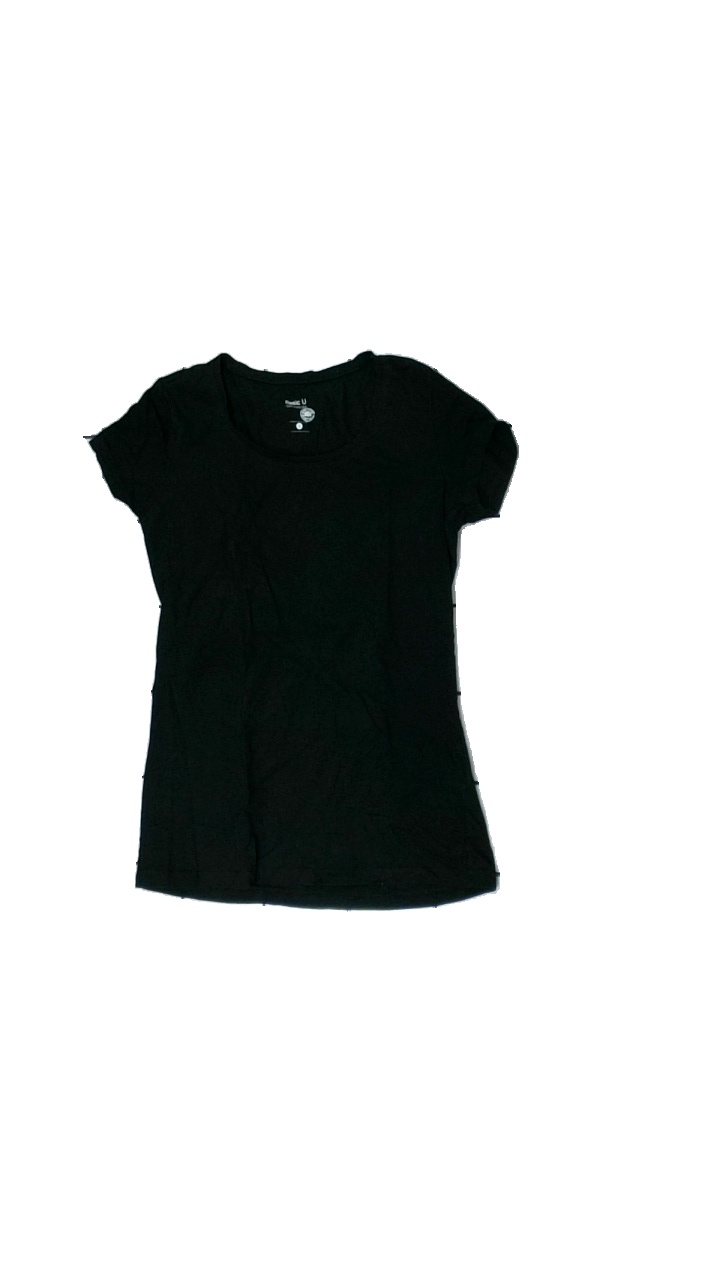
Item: T-shirt (Ladies)
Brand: Basic U
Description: svart t-shirt, lite hårif
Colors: Black
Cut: Regular
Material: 100% cotton
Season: All
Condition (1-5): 4
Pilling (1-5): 5
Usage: Reuse
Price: <50